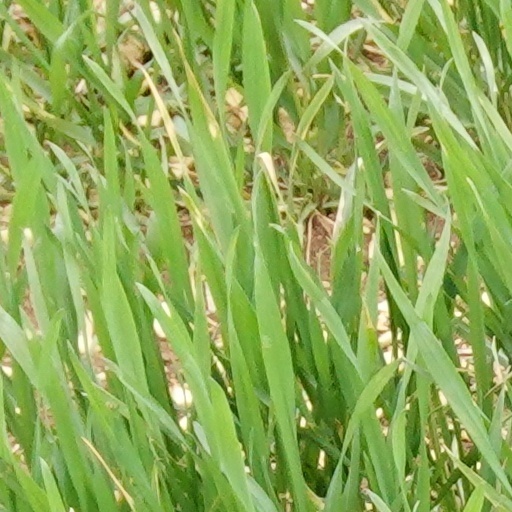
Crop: wheat